Bonaparte Pottery Archeological District

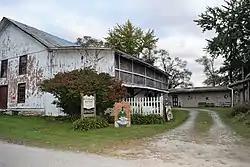

The Bonaparte Pottery Archeological District is a nationally recognized historic district located in Bonaparte, Iowa, United States. It was listed on the National Register of Historic Places in 1999. At the time of its nomination it contained four resources, which included one contributing building, one contributing site, and two non-contributing buildings. The contributing resources include the remains of two kilns from Bonaparte Pottery, which operated from 1866 to 1895. It also includes the factory building (1876) that replaced a building that was destroyed in a fire in November 1875. The non-contributing resources include two buildings that are associated with the lumberyard that took over the site after the pottery closed. They were built after the period of historical significance.